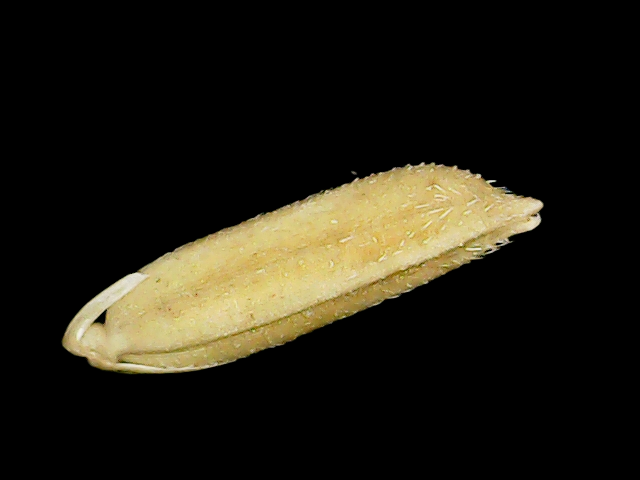
Rice variety: Binadhan21